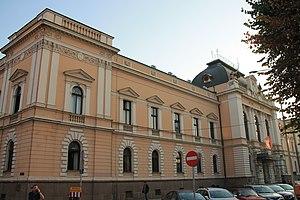
Nikola Nestorović était un architecte serbe. Son œuvre est caractéristique de la tradition architecturale de l'éclectisme, qui mêle les influences de divers styles architecturaux de toute époque.
Les monuments culturels d'importance exceptionnelle sont les monuments de Serbie qui possèdent le plus haut degré de protection.
Patrimoine culturel de Serbie